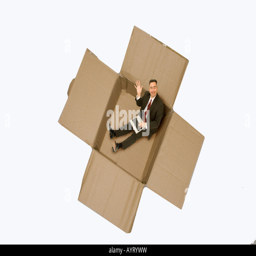
businessman with a notebook sitting in a cardboard box